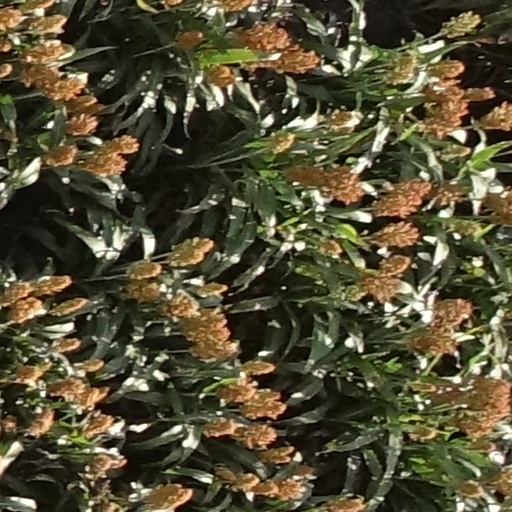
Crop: sorghum